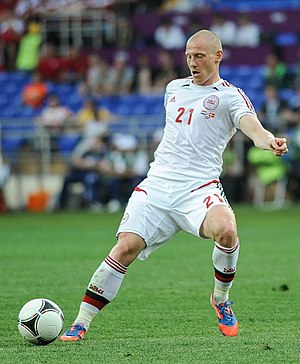
Niki Zimling
Zimling for Danmarks fodboldlandshold ved EM i fodbold 2012
Niki Zimling er en tidligere dansk fodboldspiller, der senest spillede for SønderjyskE, hvortil han kom i sommeren 2017 fra Mainz 05.